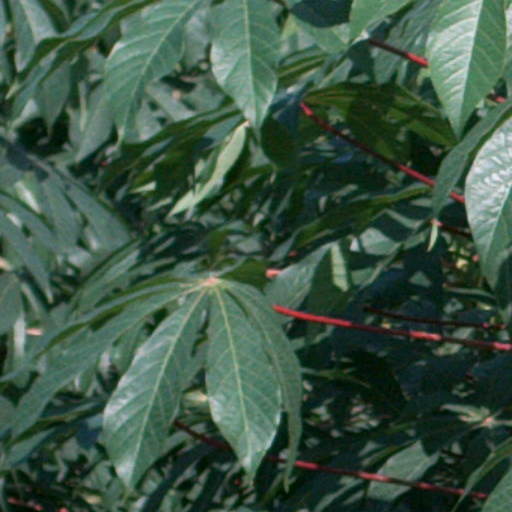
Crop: cassava